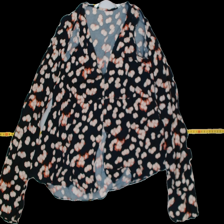
View: front
Type: Blouse
Category: Ladies
Brand: Not Applicable
Colors: Multicolor
Material: 100%viscose
Pattern: Floral print
Size: S
Trend: No trend
Stains: No
Price range: <50
Recommended usage: Export